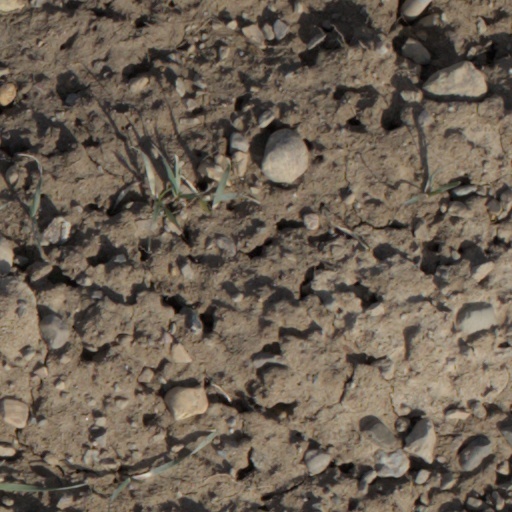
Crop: wheat